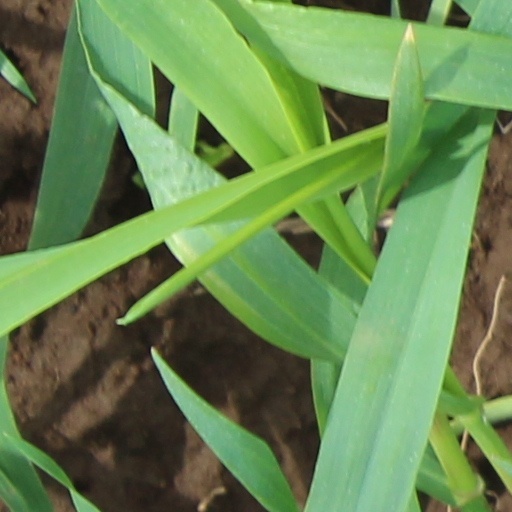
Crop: wheat